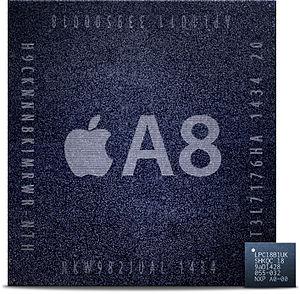
L'iPhone 6 et l'iPhone 6 Plus sont des smartphones, modèles de la 8ᵉ génération d'iPhone de la marque Apple. Ils suivent les iPhone 5s et iPhone 5c et précèdent les iPhone 6s et iPhone 6s Plus. Leur présentation s'est faite le 9 septembre 2014, lors d'une keynote à Cupertino en Californie et leur commercialisation s'effectue le 19 septembre 2014. Les smartphones sont remplacés conjointement par les modèles iPhone 6s et iPhone 6s Plus le 9 septembre 2015. Ils sont dotés d'écrans plus grands en 4,7 et 5,5 pouces, d'un processeur plus rapide, d'appareils photo plus performants, d'une meilleure connectivité LTE et Wi-Fi et d'une prise en charge des paiements mobiles.